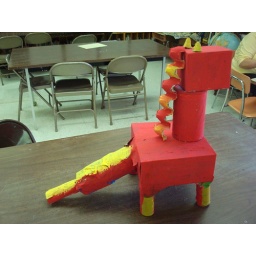
Box, Toilet tubes, tissue box (with plastic still in it) egge carton